Bremervörde–Walsrode railway

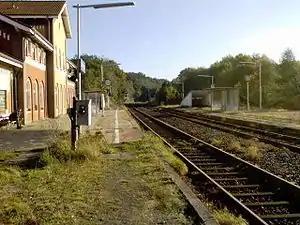
Visselhövede station today. The tracks of the Rotenburg–Walsrode line now lie amongst the bushes on the right.

This section held onto its passenger services longer than the other parts of the line. The line left Visselhövede station heading east, together with the America Line. The route to Walsrode swung south in a sharp curve. After passing through a forested region the railway reached the next station at the little village of "Jarlingen". The station lay to one side of the village where there was a level crossing for a country lane. Today the trackbed has been built on. The route ran on to the south to the station of "Cordingen". This station was sometimes served by passenger trains on the Bomlitz–Walsrode railway. Today there are still tracks, the station's exit to Visselhövede has also survived, but the tracks end after just 100 metres. South of Cordingen, the route runs through the gently rolling countryside near the Walsrode Bird Park. From the east it is joined by the Heath Railway from Bad Fallingbostel and both routes then run together into Walsrode station from the north.